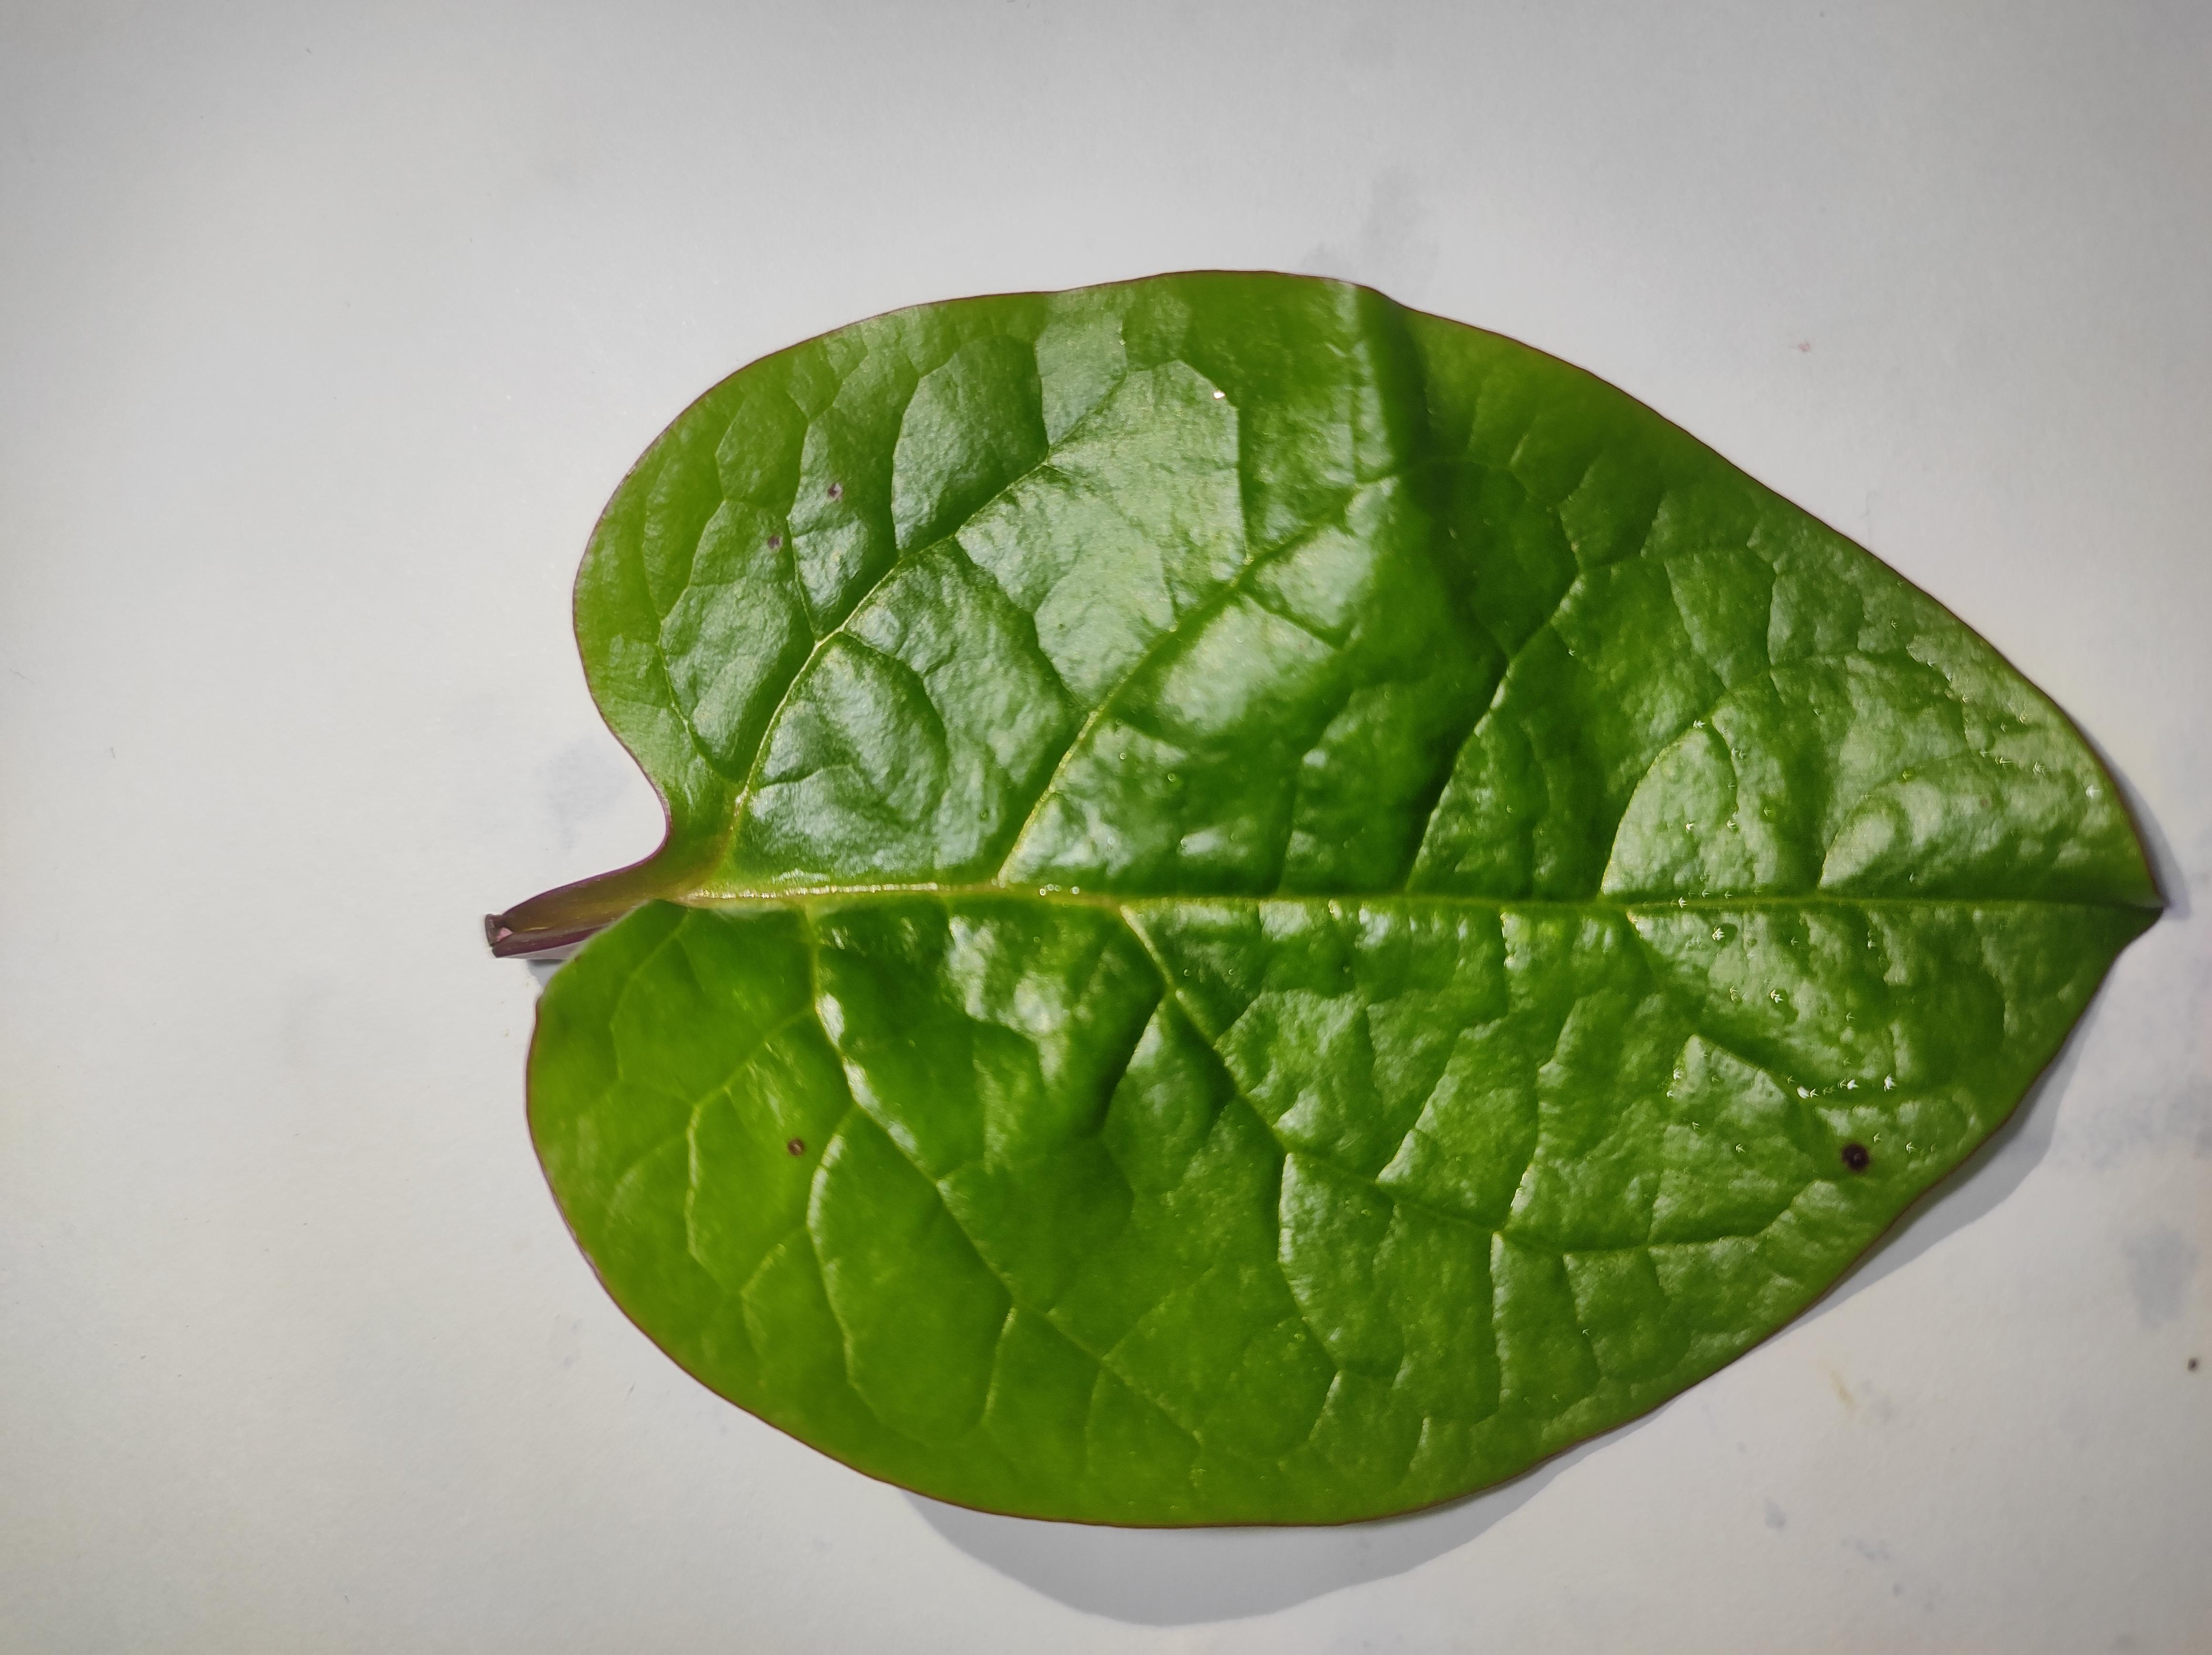
Label: healthy